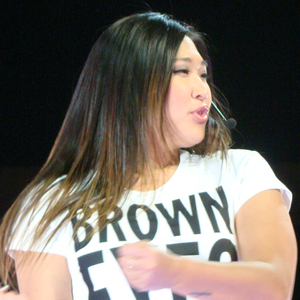
Tina Cohen-Chang
Jenna Ushkowitz som Tina Cohen-Chang på Glee Live! In Concert!-tour.
Tina Cohen-Chang er en fiktiv karakter fra FOX' musikalsk komedie-drama-serie Glee. Figuren er portrætteret af skuespilleren Jenna Ushkowitz, og har optrådt i Glee fra pilotepisoden af serien, den 19. maj 2009. Tina blev udviklet af Glee-skaberene Ryan Murphy, Brad Falchuk og Ian Brennan. I første omgang er hun en genert og usikker performer med en falsk stamme, og medlem af sangkoret "New Directions" på den fiktive William McKinley High School i Lima, Ohio, hvor tv-serien foregår.